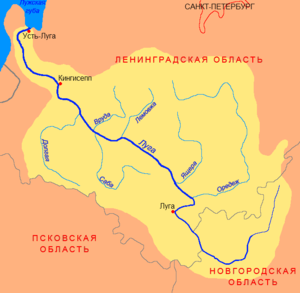
Luga (flod)
Luga er en flod i Novgorod oblast og Leningrad oblast i Rusland.